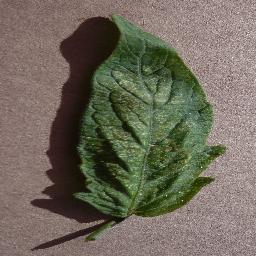
Label: Tomato___Spider_mites Two-spotted_spider_mite